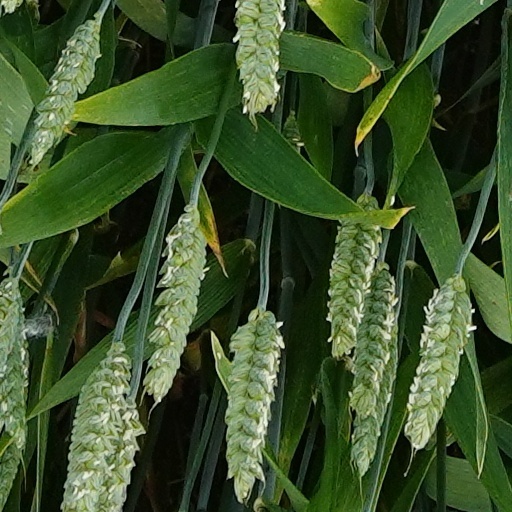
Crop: wheat